Presidency of Vicente Fox

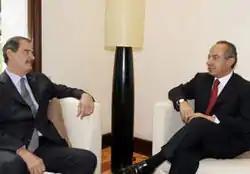
With president Felipe Calderón

President Fox was the first President to have an institutional image that did not display the complete National Coat of Arms, causing controversy. The use of the "slashed eagle" ("águila mocha", in Spanish), as it was called by critics (the word "mocha" having a negative connotation, mocho meaning both chopped and prudish Catholic), was extended to all the dependencies of the Executive Branch substituting the Seal of the United Mexican States (located at the bottom right corner of the Institutional logo) by the acronym of the dependencies. Successor President Felipe Calderón returned to using the complete coat of arms. Apart from criticism to showing only part of the Nation's Coat of Arms, some criticized the inclusion of the color blue to the Administration's institutional image (used in one-color depictions of the logo), as said color is associated to Fox's PAN party, and to a presumptive "F"-like band in the bottom of the image, which, critics suggested, gave more emphasis to Fox's personal image than to the Institution of the President.